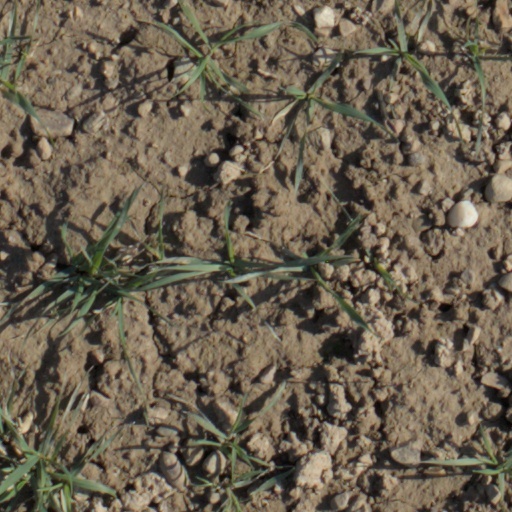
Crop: wheat